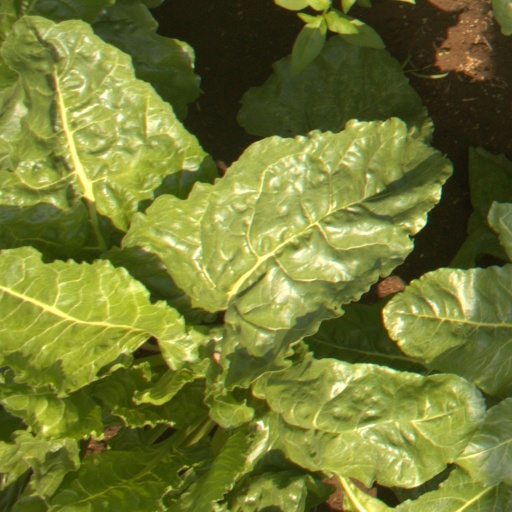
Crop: sugar beet